South African cricket team in England in 1894

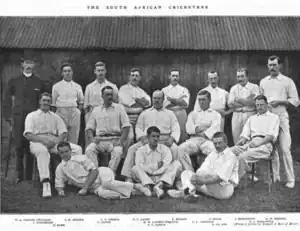
The South African team that toured England in 1894.

The manager was W. A. Simkins of Cape Town. Most of the leading players were available, except for Bernard Tancred and Alfred Richards, whose work prevented their participation. After the team was selected, Charles Mills replaced Voltelin van der Bijl.